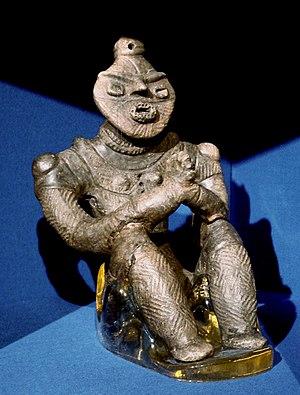
La céramique Jōmon est un type de céramique réalisée durant la période Jōmon de l'histoire du Japon. Le terme « Jōmon » caractérise cette période par une céramique typique à décor par impression de cordes, ou décor cordé, qui a été découvert en 1877 par l'archéologue américain Edward Sylvester Morse. Depuis cette première découverte les traits spécifiques à la période ont pu être établis, la chronologie précisée grâce à de très nombreuses fouilles dispersées sur tout le territoire et avec l'engagement de la population. Sur cette très longue période une multitude de formes et de procédés décoratifs ont été produites dans les îles du Japon, avec des différences souvent très importantes, ou moins entre Nord et Sud.
Les dogū sont des statuettes énigmatiques de la période Jōmon, le plus souvent en terre cuite, et le plus souvent aussi « féminines » mais pouvant aussi, peut-être, être asexuées. Elles datent de la période Jōmon, du Jōmon Moyen jusqu'au Jōmon Final. Elles se présentent debout, pour la plupart, et de face, jambes écartées. Elles possèdent généralement des bras relativement petits et pour quelques groupes très connus, des yeux globuleux, parfois fendus d'un simple trait, comme des « yeux de grenouille » ou comme des « lunettes de neige ». Ces statuettes sont, souvent, couvertes de graphismes aux formes géométriques complexes.